Gamelan Son of Lion

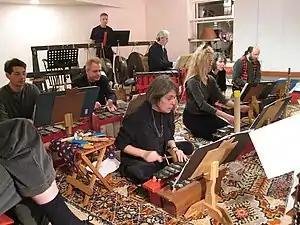
Gamelan Son of Lion performing in 2007

Gamelan Son of Lion (GSOL) is an American gamelan ensemble based in New York City. The group was founded in 1976 by Barbara Benary (who constructed most of the instruments), Philip Corner, and Daniel Goode. It is a composers' collective as well as repertory ensemble. Current composers in the group, in addition to the co-founders, are: David Demnitz, Laura Liben, Jody Kruskal, Lisa Karrer, Marnen Laibow-Koser, Jody Diamond, and David Simons.